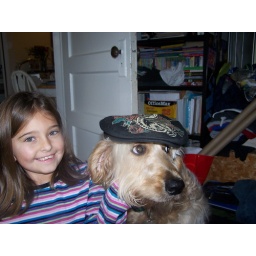
Even the dog looks good in the hat